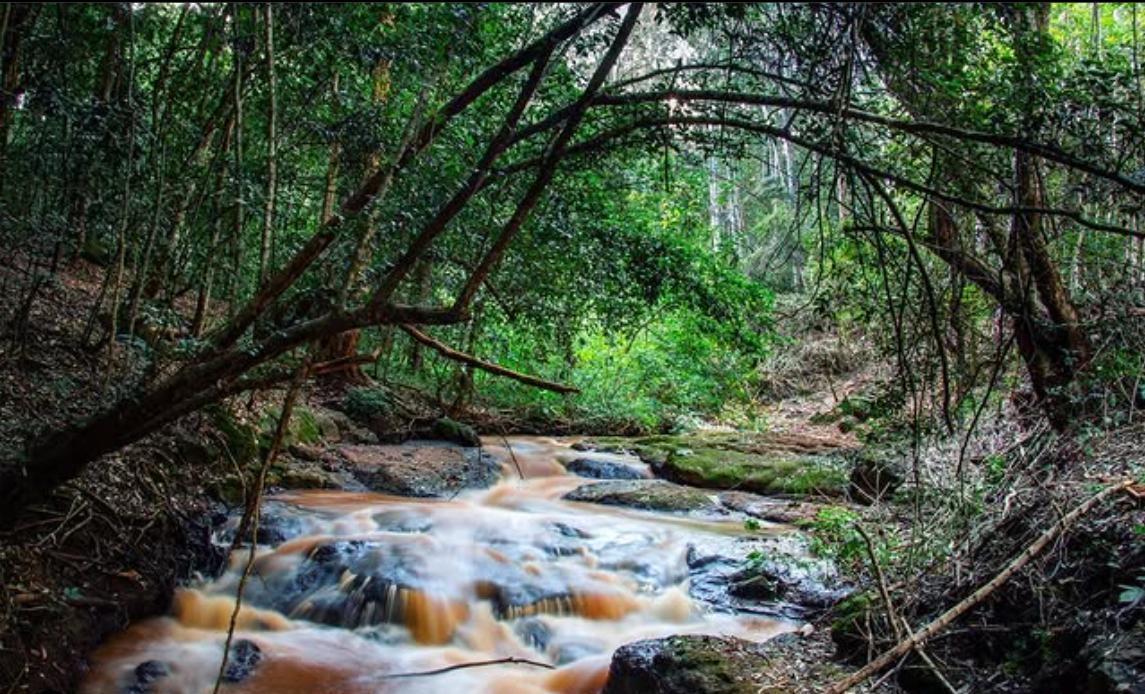
Eneo la wazi lenye chanzo cha maji mfano mto utiririshao maji kwa utulivu, iliyozungukwa kwa uoto wa asilia ikiwa ni pamoja na: nyasi fupi, vichaka na miti mirefu. Ikiashiria ni eneo litumikalo kwa ajili ya hifadhi ya msitu.